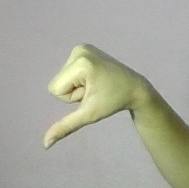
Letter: waw